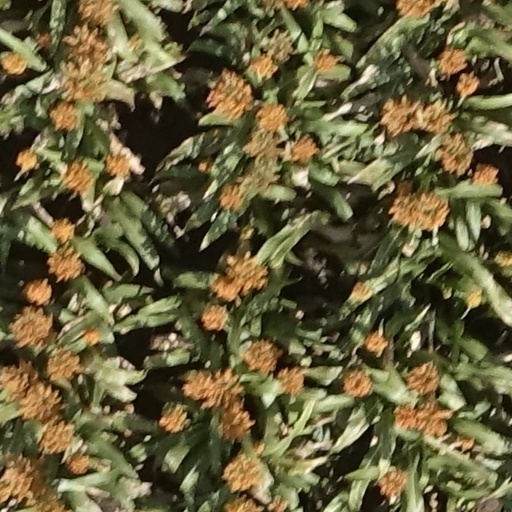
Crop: sorghum